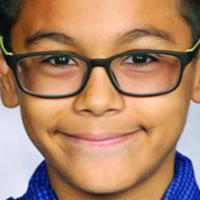
Age group: age 11-20